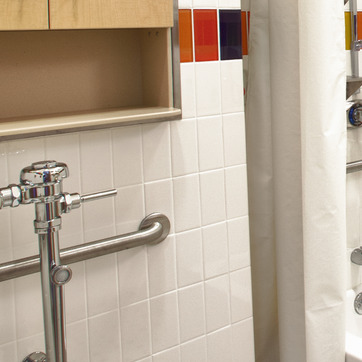
Material: tile